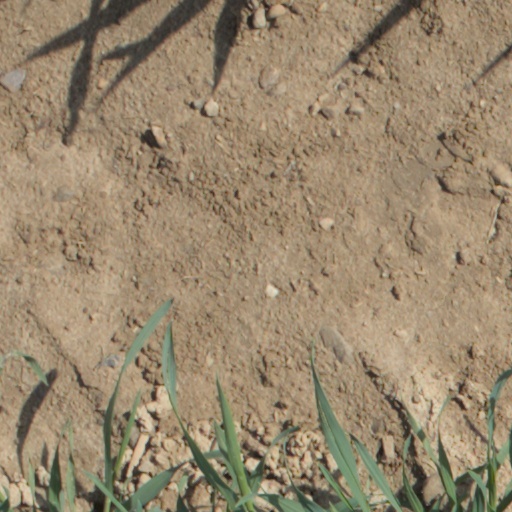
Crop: wheat